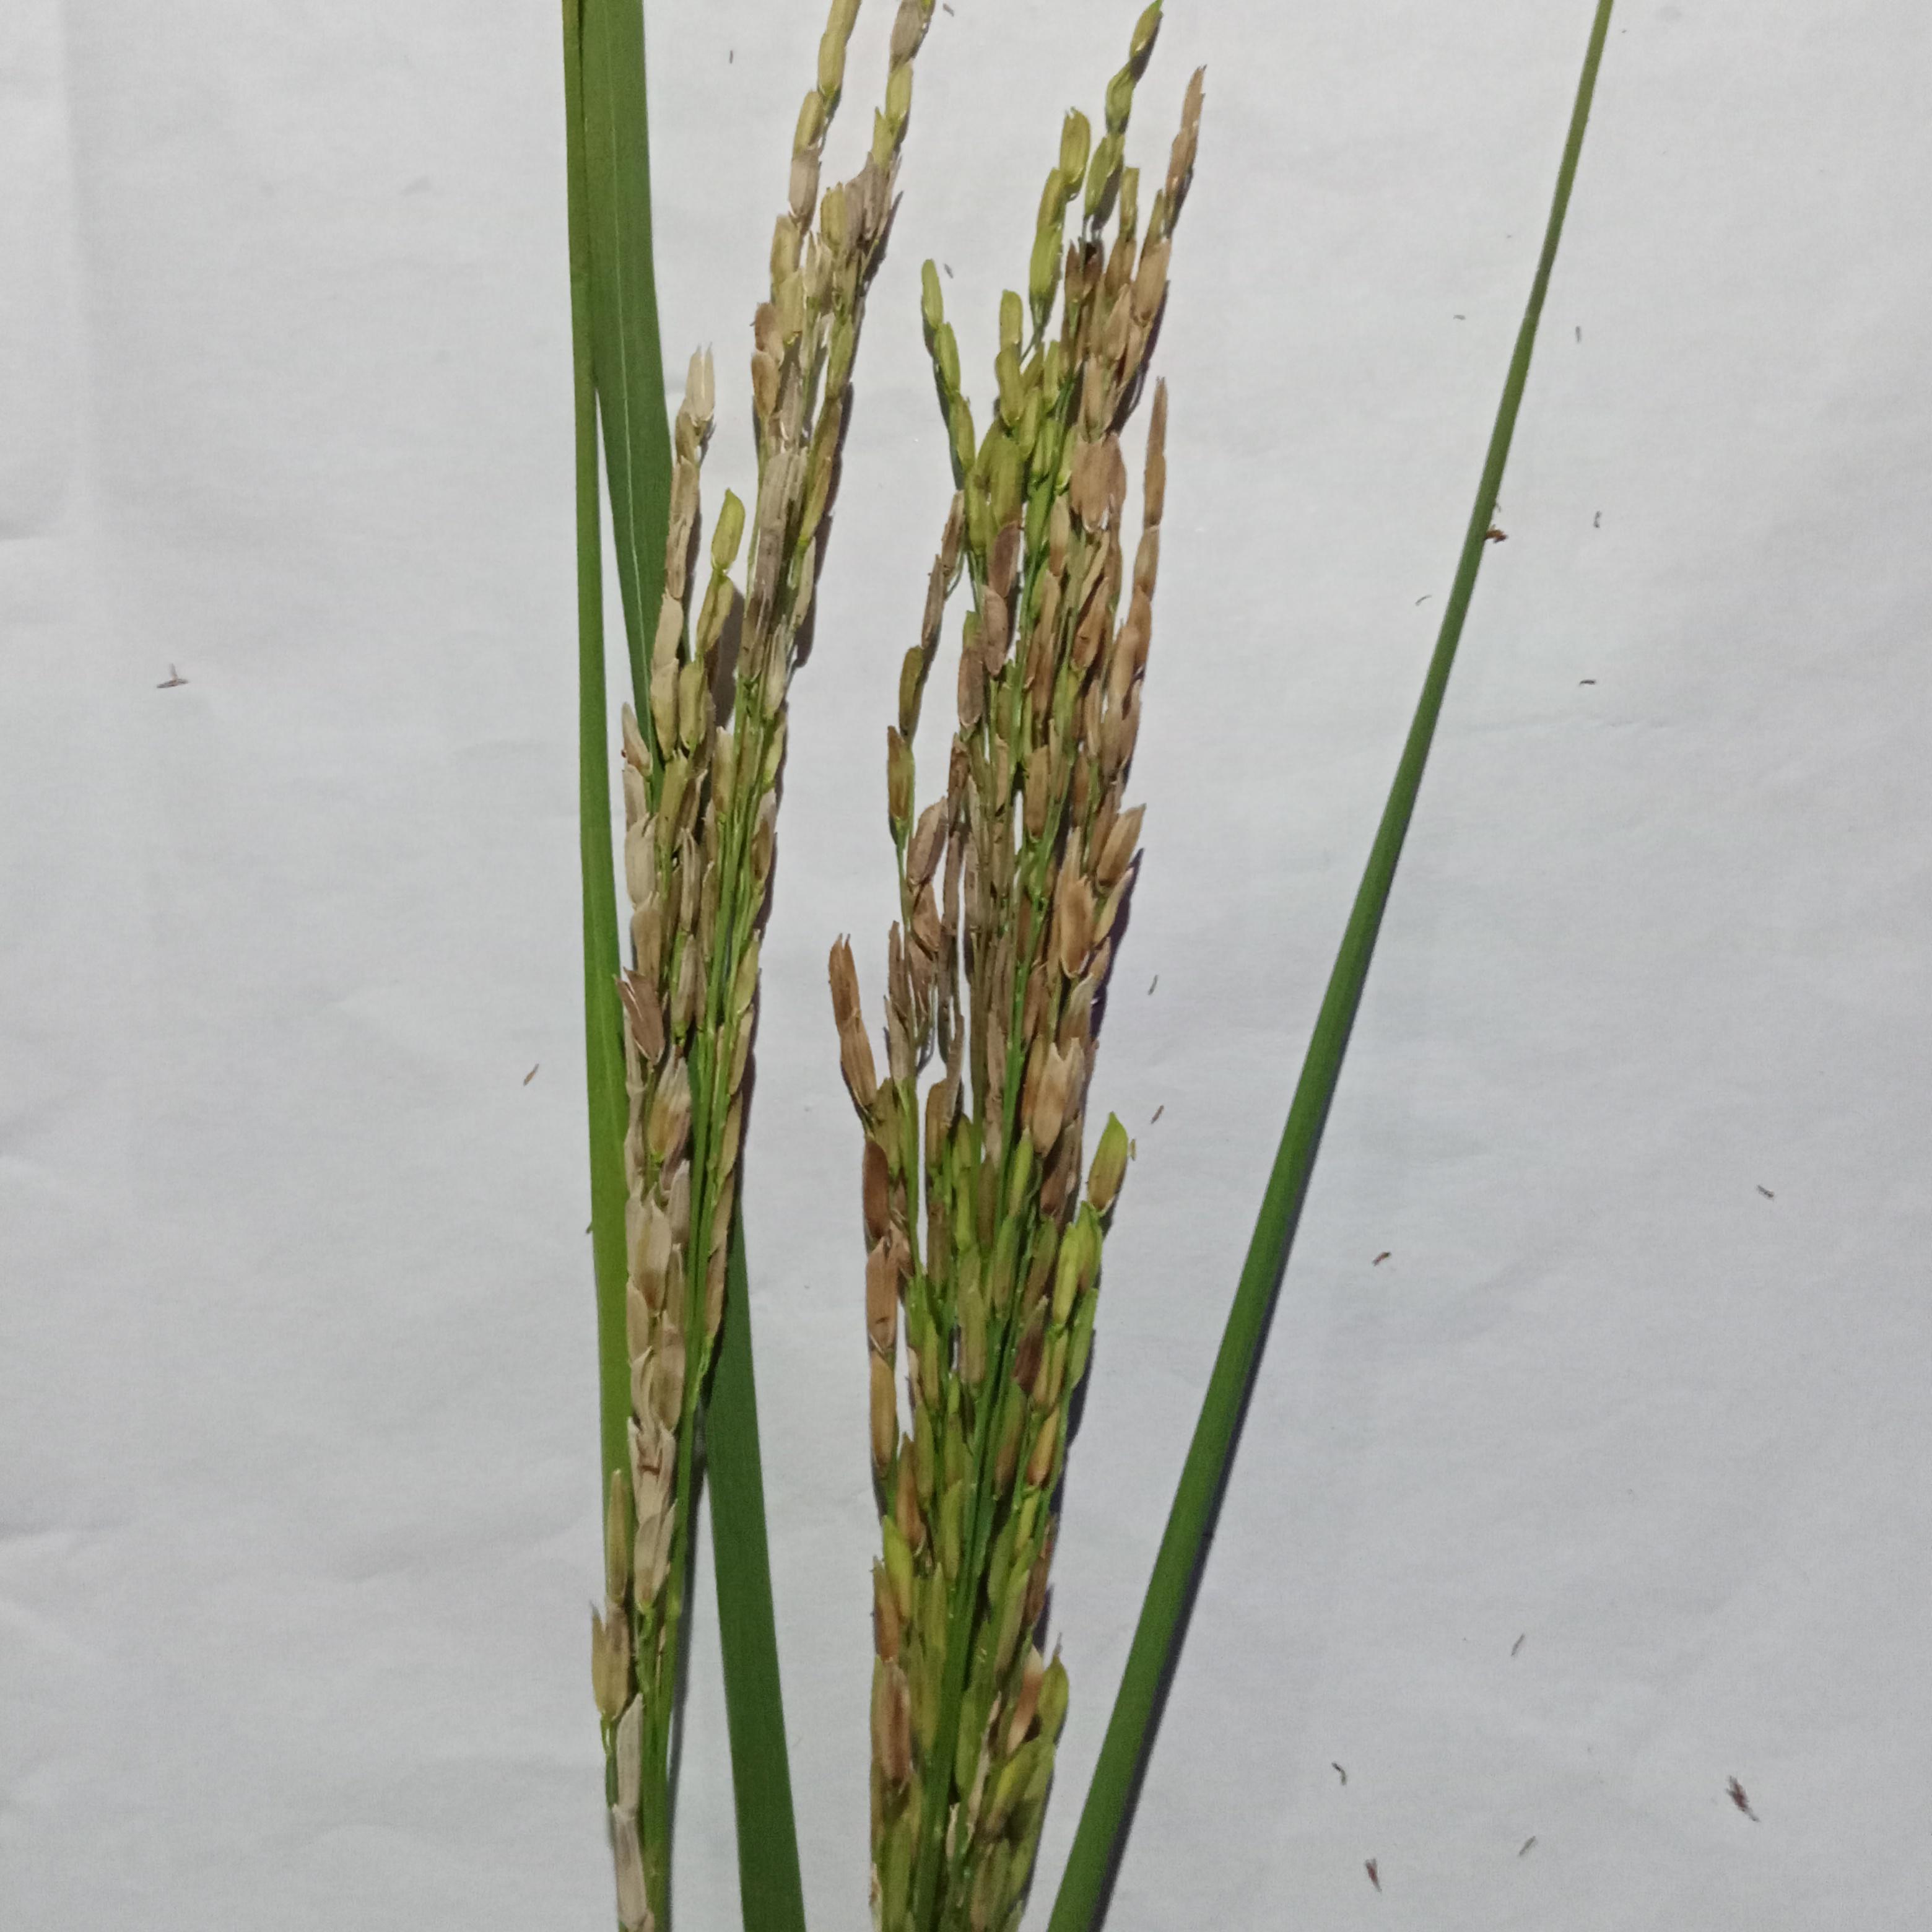
Label: Rice___Neck_Blast